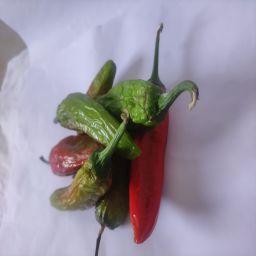
Crop: New Mexico Green Chile
Quality: Old